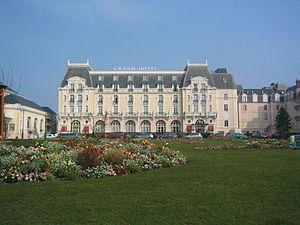
Le grand hôtel de Cabourg (Calvados, France) où séjourna Marcel Proust.
Marcel Proust, né le 10 juillet 1871 à Paris où il est mort le 18 novembre 1922, est un écrivain français, dont l'œuvre principale est la suite romanesque intitulée À la recherche du temps perdu, publiée de 1913 à 1927.
Cabourg est une commune française située dans le département du Calvados, région Normandie. Ville de villégiature de Marcel Proust qui aimait résider dans « son » Grand Hôtel, la commune est une importante station balnéaire au bord de la Manche et a été un lieu de rendez-vous de la grande bourgeoisie européenne, principalement française, anglaise, belge, suisse et russe durant la Belle Époque et l'entre-deux-guerres. Son front de mer se couvre d'hôtels dans les années 1920. Elle est peuplée de 3 650 habitants, les Cabourgeais.